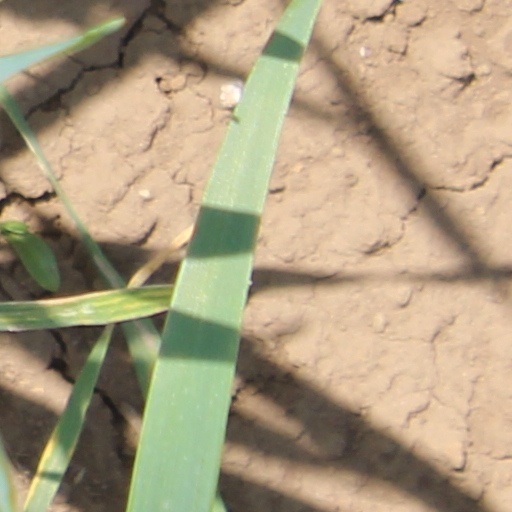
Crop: wheat